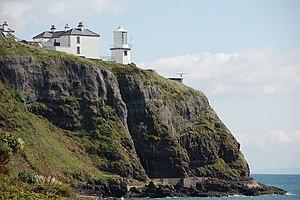
Les sites Ramsar en Irlande du Nord sont des zones humides d'importance internationale au regard de la Convention de Ramsar. Au Royaume-Uni, les premiers sites Ramsar ont été désignés en 1976. Les sites désignés et proposés en Irlande du Nord sont énumérés ci-dessous: